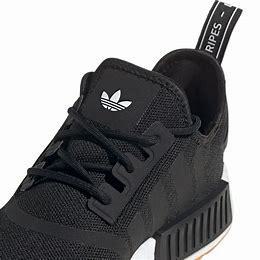
Brand: Adidas
Model: NMD_R1